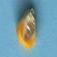
Maize quality: Good